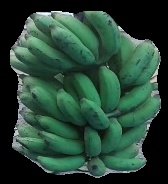
Variety: elakki-bale
Grade: grade3